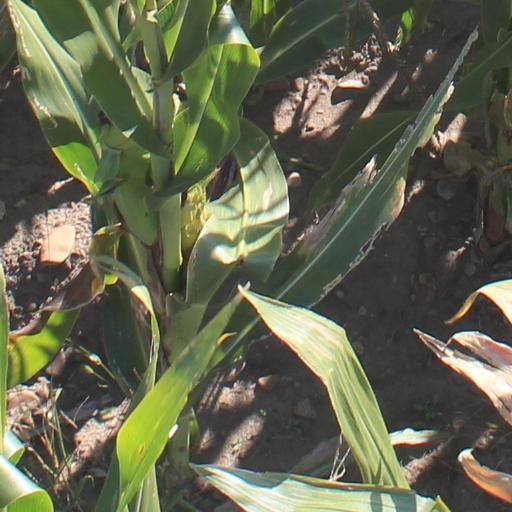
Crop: maize; corn